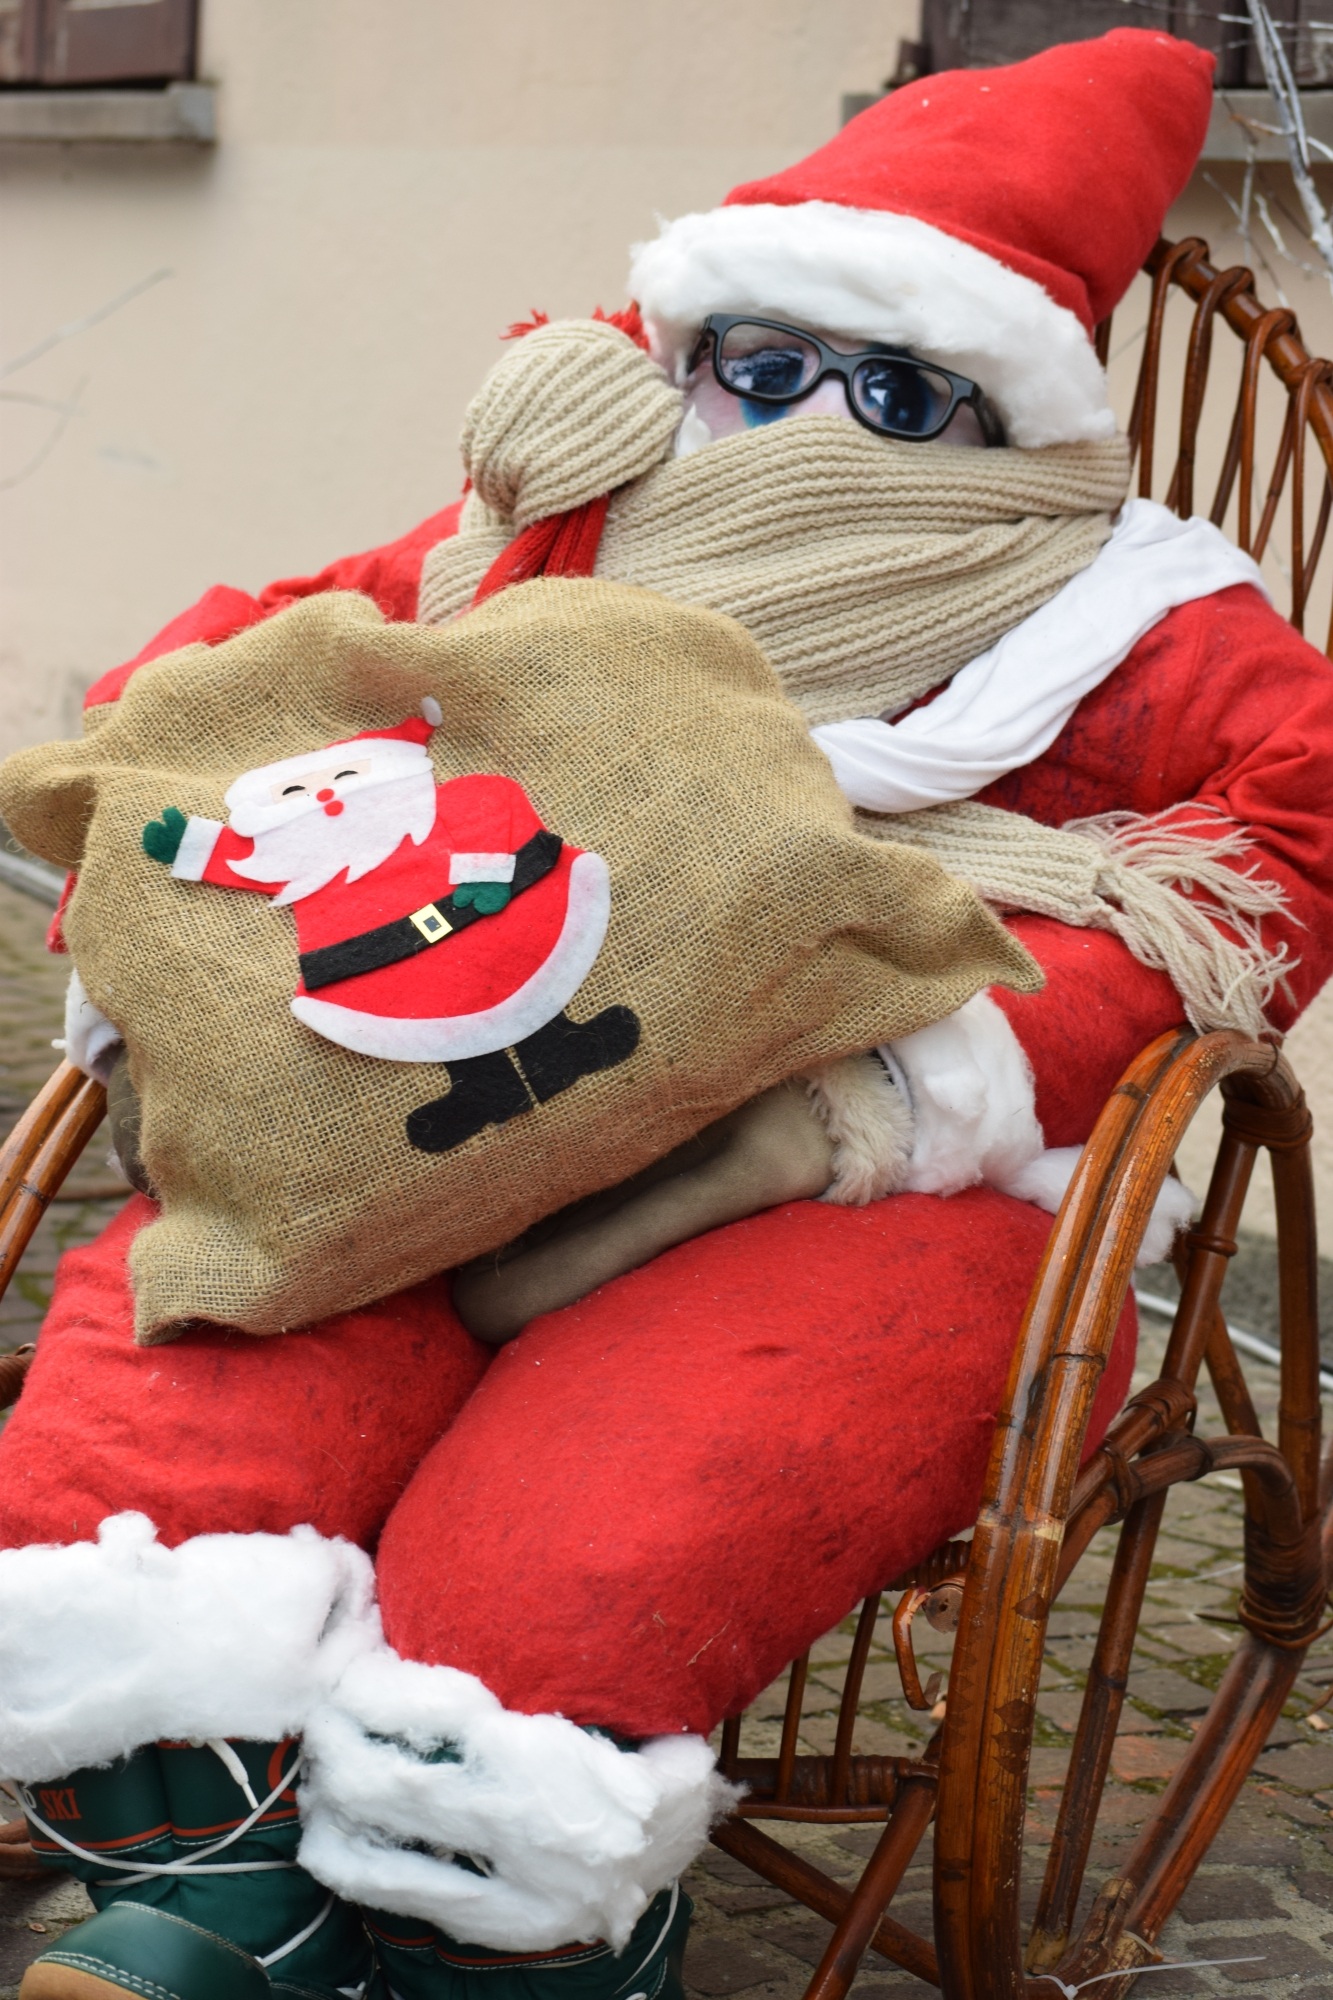
chair, red, holiday, christmas, toy, teddy bear, textile, snowman, plush, santa claus, lombardy, stuffed toy